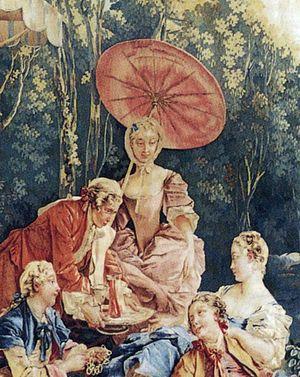
Une chinoiserie est un objet d'art européen décoratif du XVIIᵉ et XVIIIᵉ siècle dont l'esthétique décalque l'art d'Asie. Il évoque l'attrait du collectionnisme pour les objets et architectures provenant d'Extrême-Orient, plus que de Chine en particulier. Il reflète un goût pour un Extrême-Orient rêvé, son imagerie et ses symboles, dans la forme comme dans le fond. L'art d'Asie orientale est vu et lu comme un modèle de singularités, qui est admiré, collectionné, copié, adapté mais aussi hybridé.